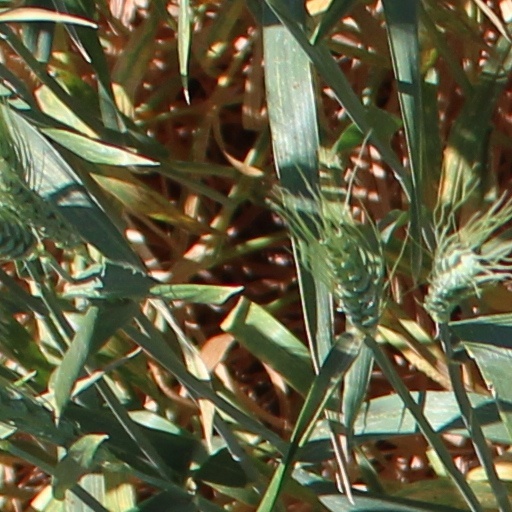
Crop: wheat